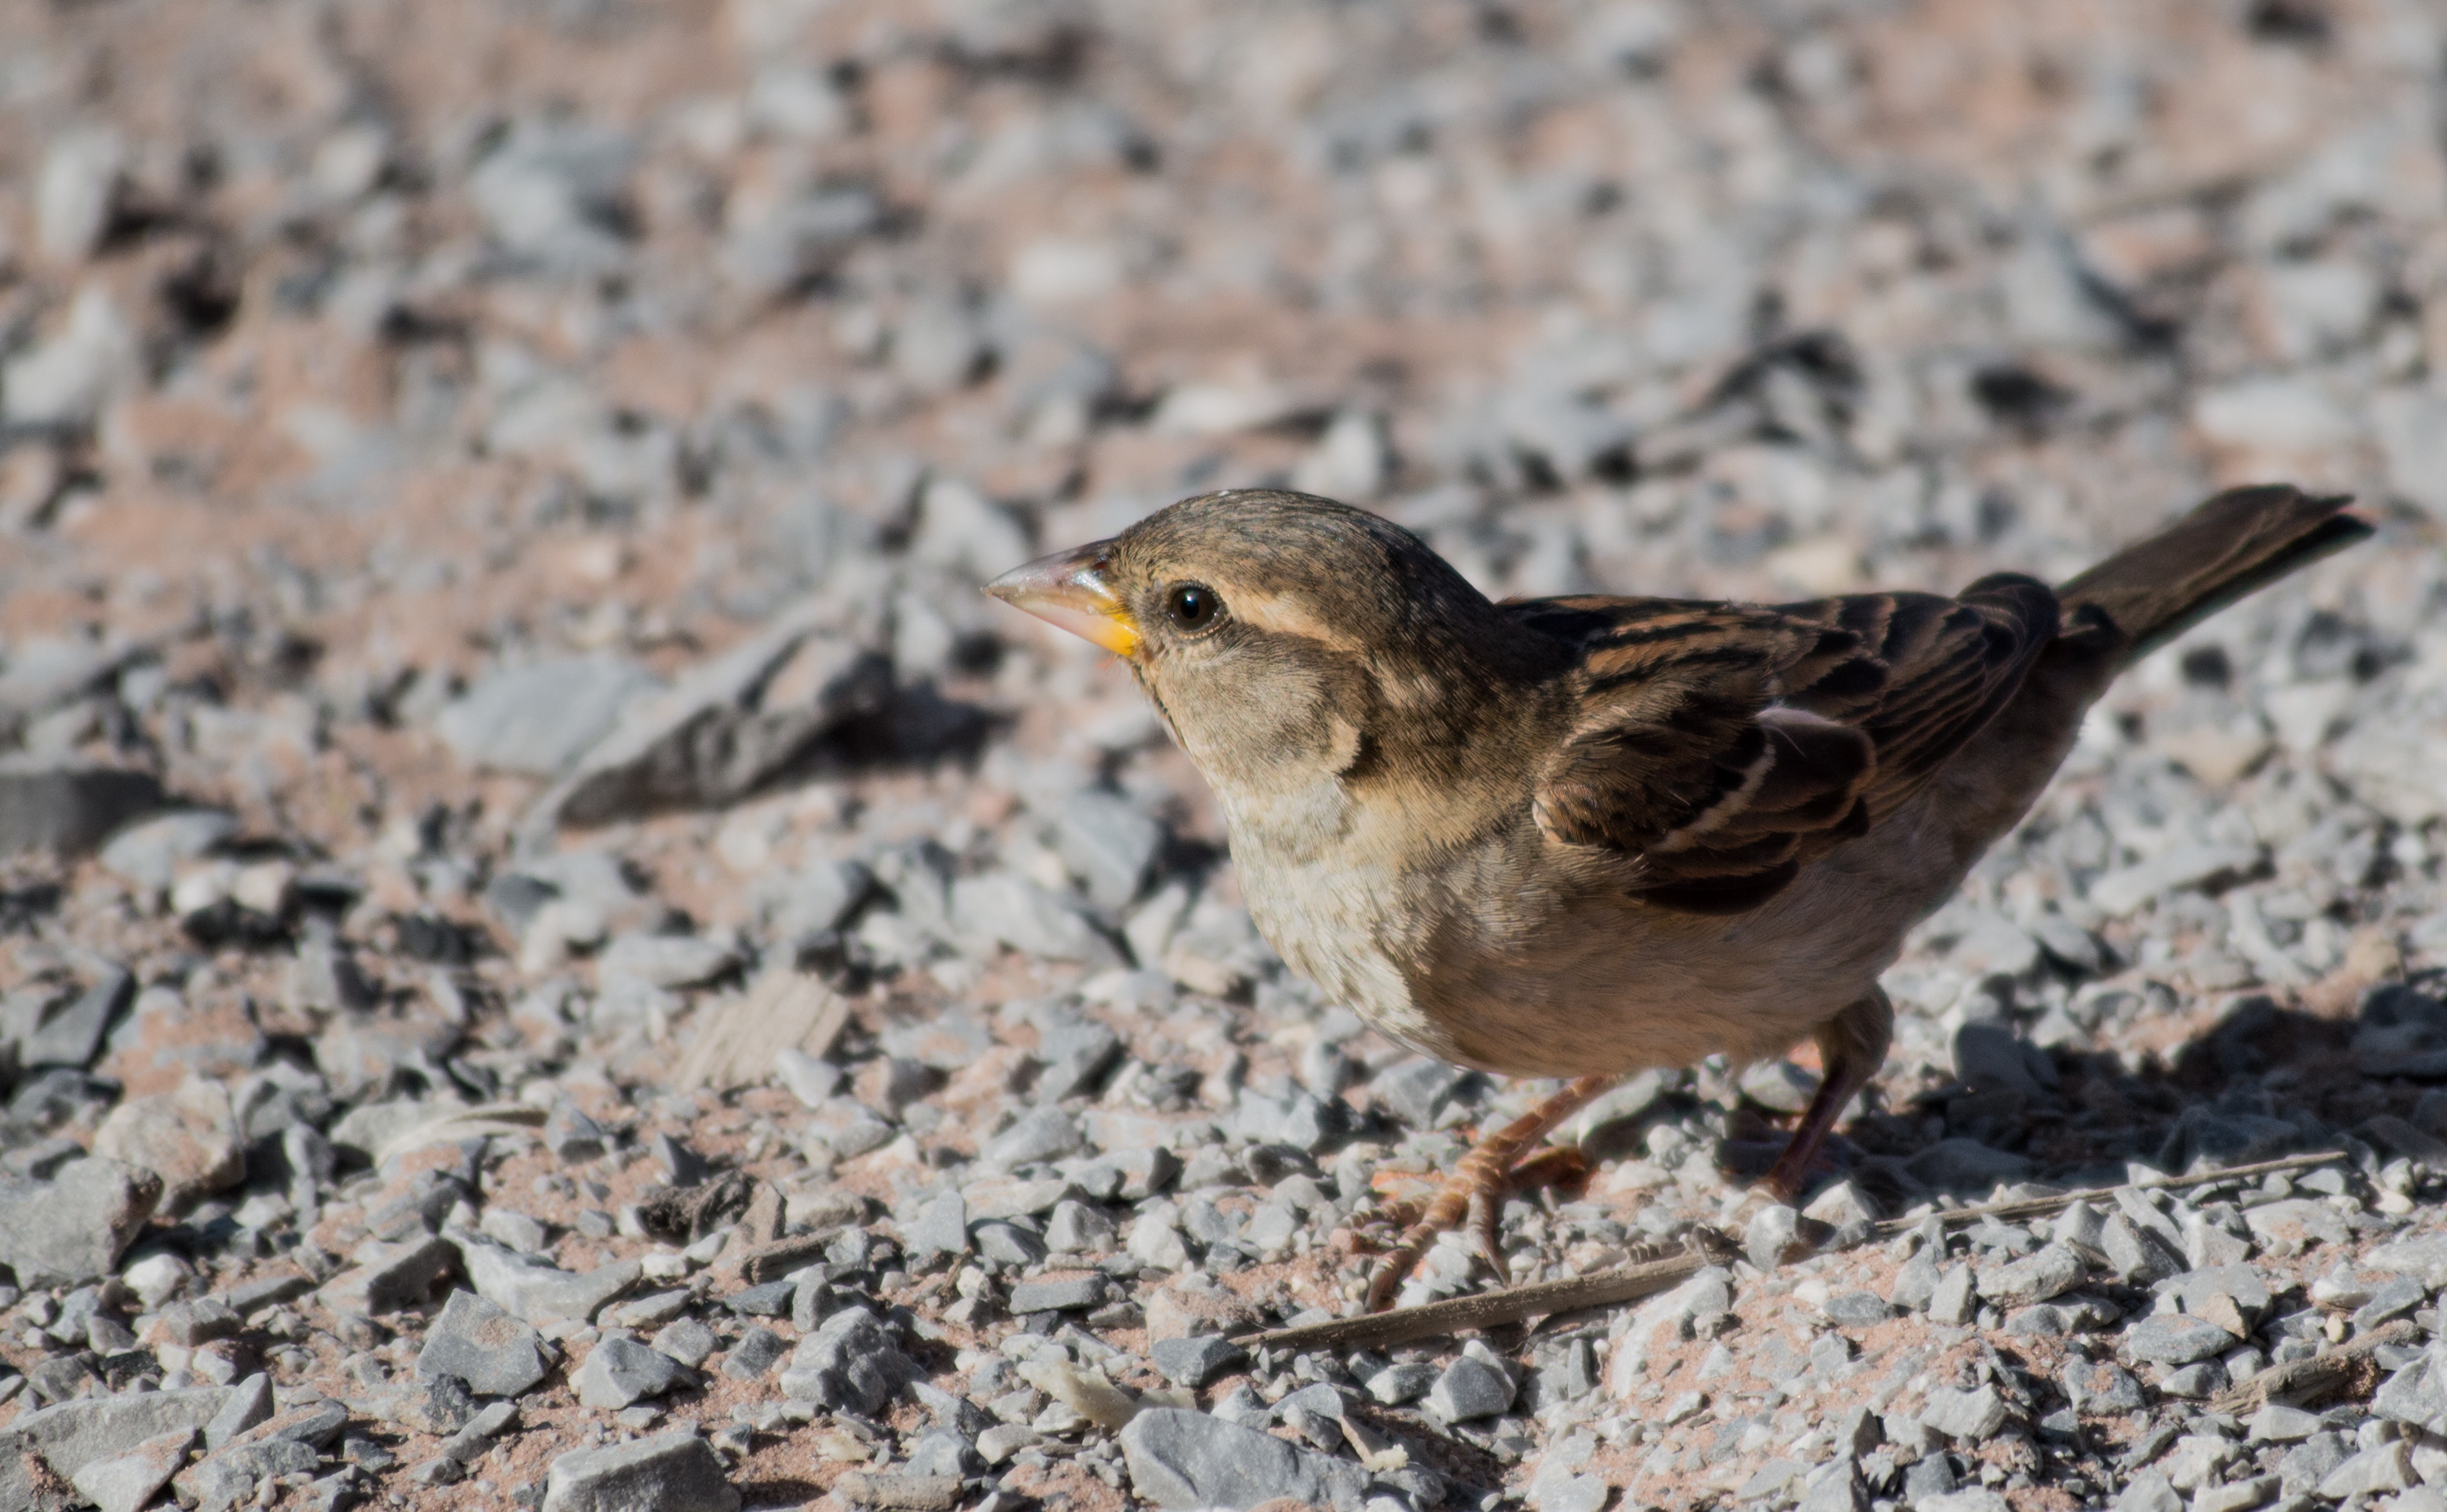
outdoor, bird, desert, animal, wildlife, wild, beak, national park, feather, fauna, outdoors, vertebrate, sparrow, finch, nevada, southwest, brambling, wren, lark, house sparrow, old world flycatcher, valley of fire, perching bird, emberizidae, cinclidae, ortolan bunting, desert birds